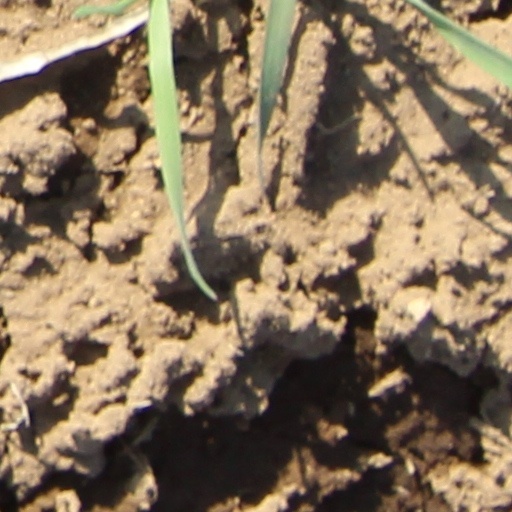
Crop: wheat